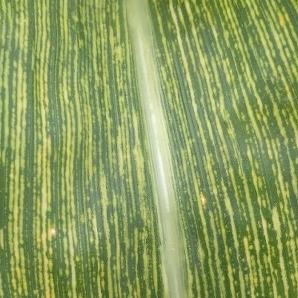
Crop: Maize
Condition: stripe-d